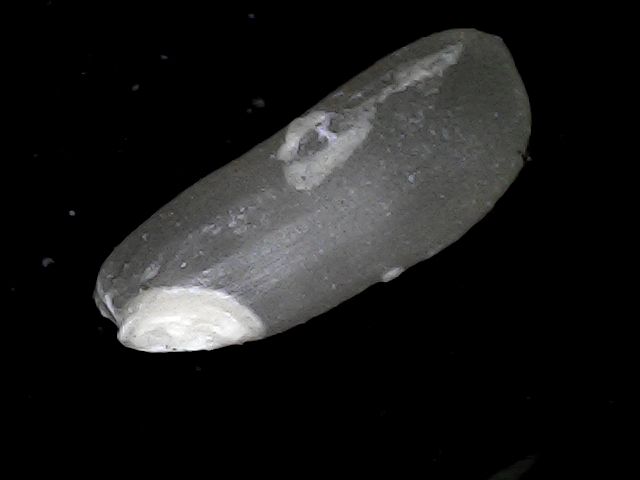
Rice variety: BD79